Australian Intelligence Community

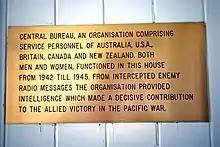
Plaque at 21 Henry St, Ascot, Queensland

The Fleet Radio Unit was a joint Royal Australian Navy-United States Navy signals intelligence unit in Melbourne (FRUMEL), attached to the United States Seventh Fleet.